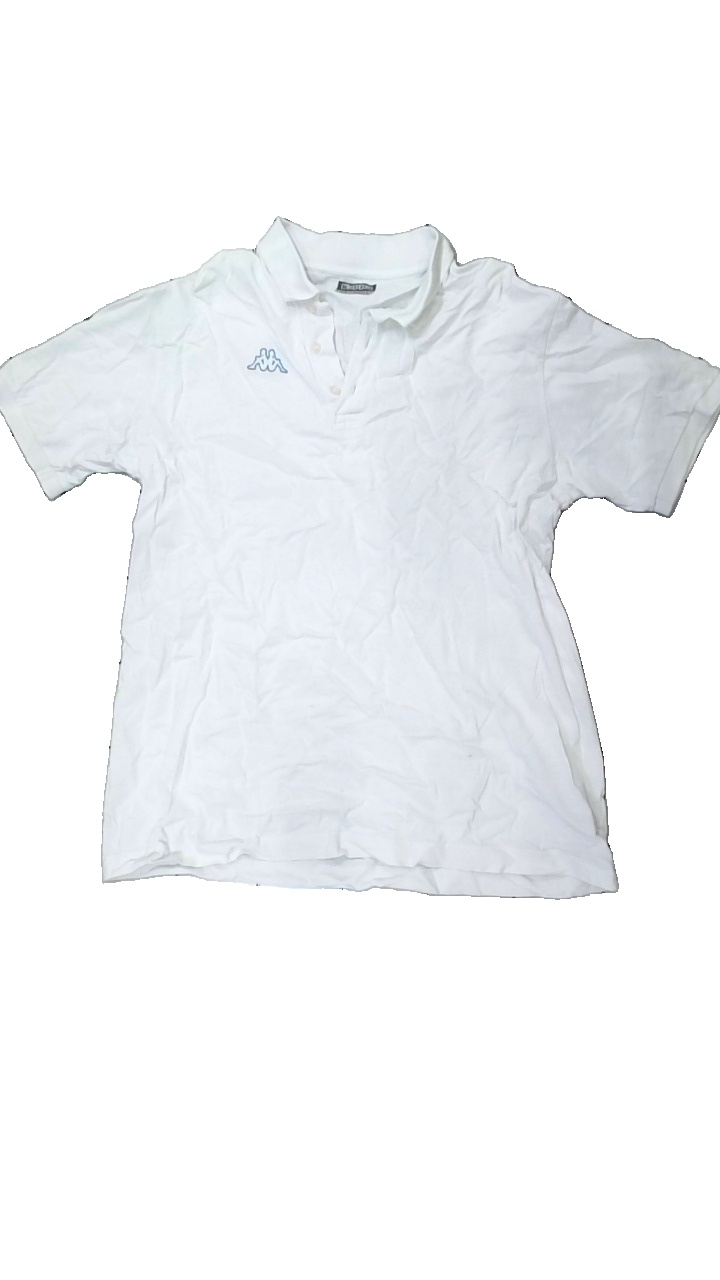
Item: Top (Men)
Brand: Kappa
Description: vit pike med logga fram och fläckar
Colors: White, Blue
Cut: Regular
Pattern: Logo print
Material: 100% cotton
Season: All
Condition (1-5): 3
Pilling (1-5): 5
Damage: fläckar
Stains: Major
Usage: Export
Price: <50